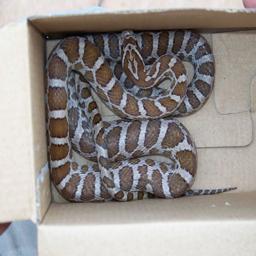
Animal: snakes